Venezuelan independence

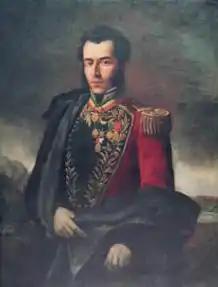
The Grand Mariscal of Ayacucho, Antonio José de Sucre.

With José Antonio Páez and in Guayana with Manuel Piar. San Félix and Angostura are liberated in 1818, giving the patriots a territory full of riches and with access to the sea through the Orinoco river. José Antonio Páez meets with Simón Bolívar, who came from Angostura to the south of the Orinoco to join the army of Apure in the campaign against Guárico.